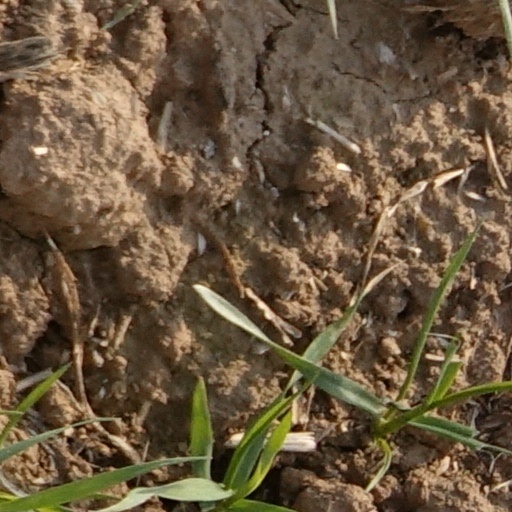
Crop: wheat